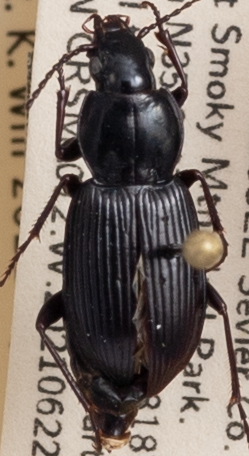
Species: Pterostichus mutus
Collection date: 2021-06-22
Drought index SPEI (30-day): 0.39
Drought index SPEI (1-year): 0.792
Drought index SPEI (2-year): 2.09